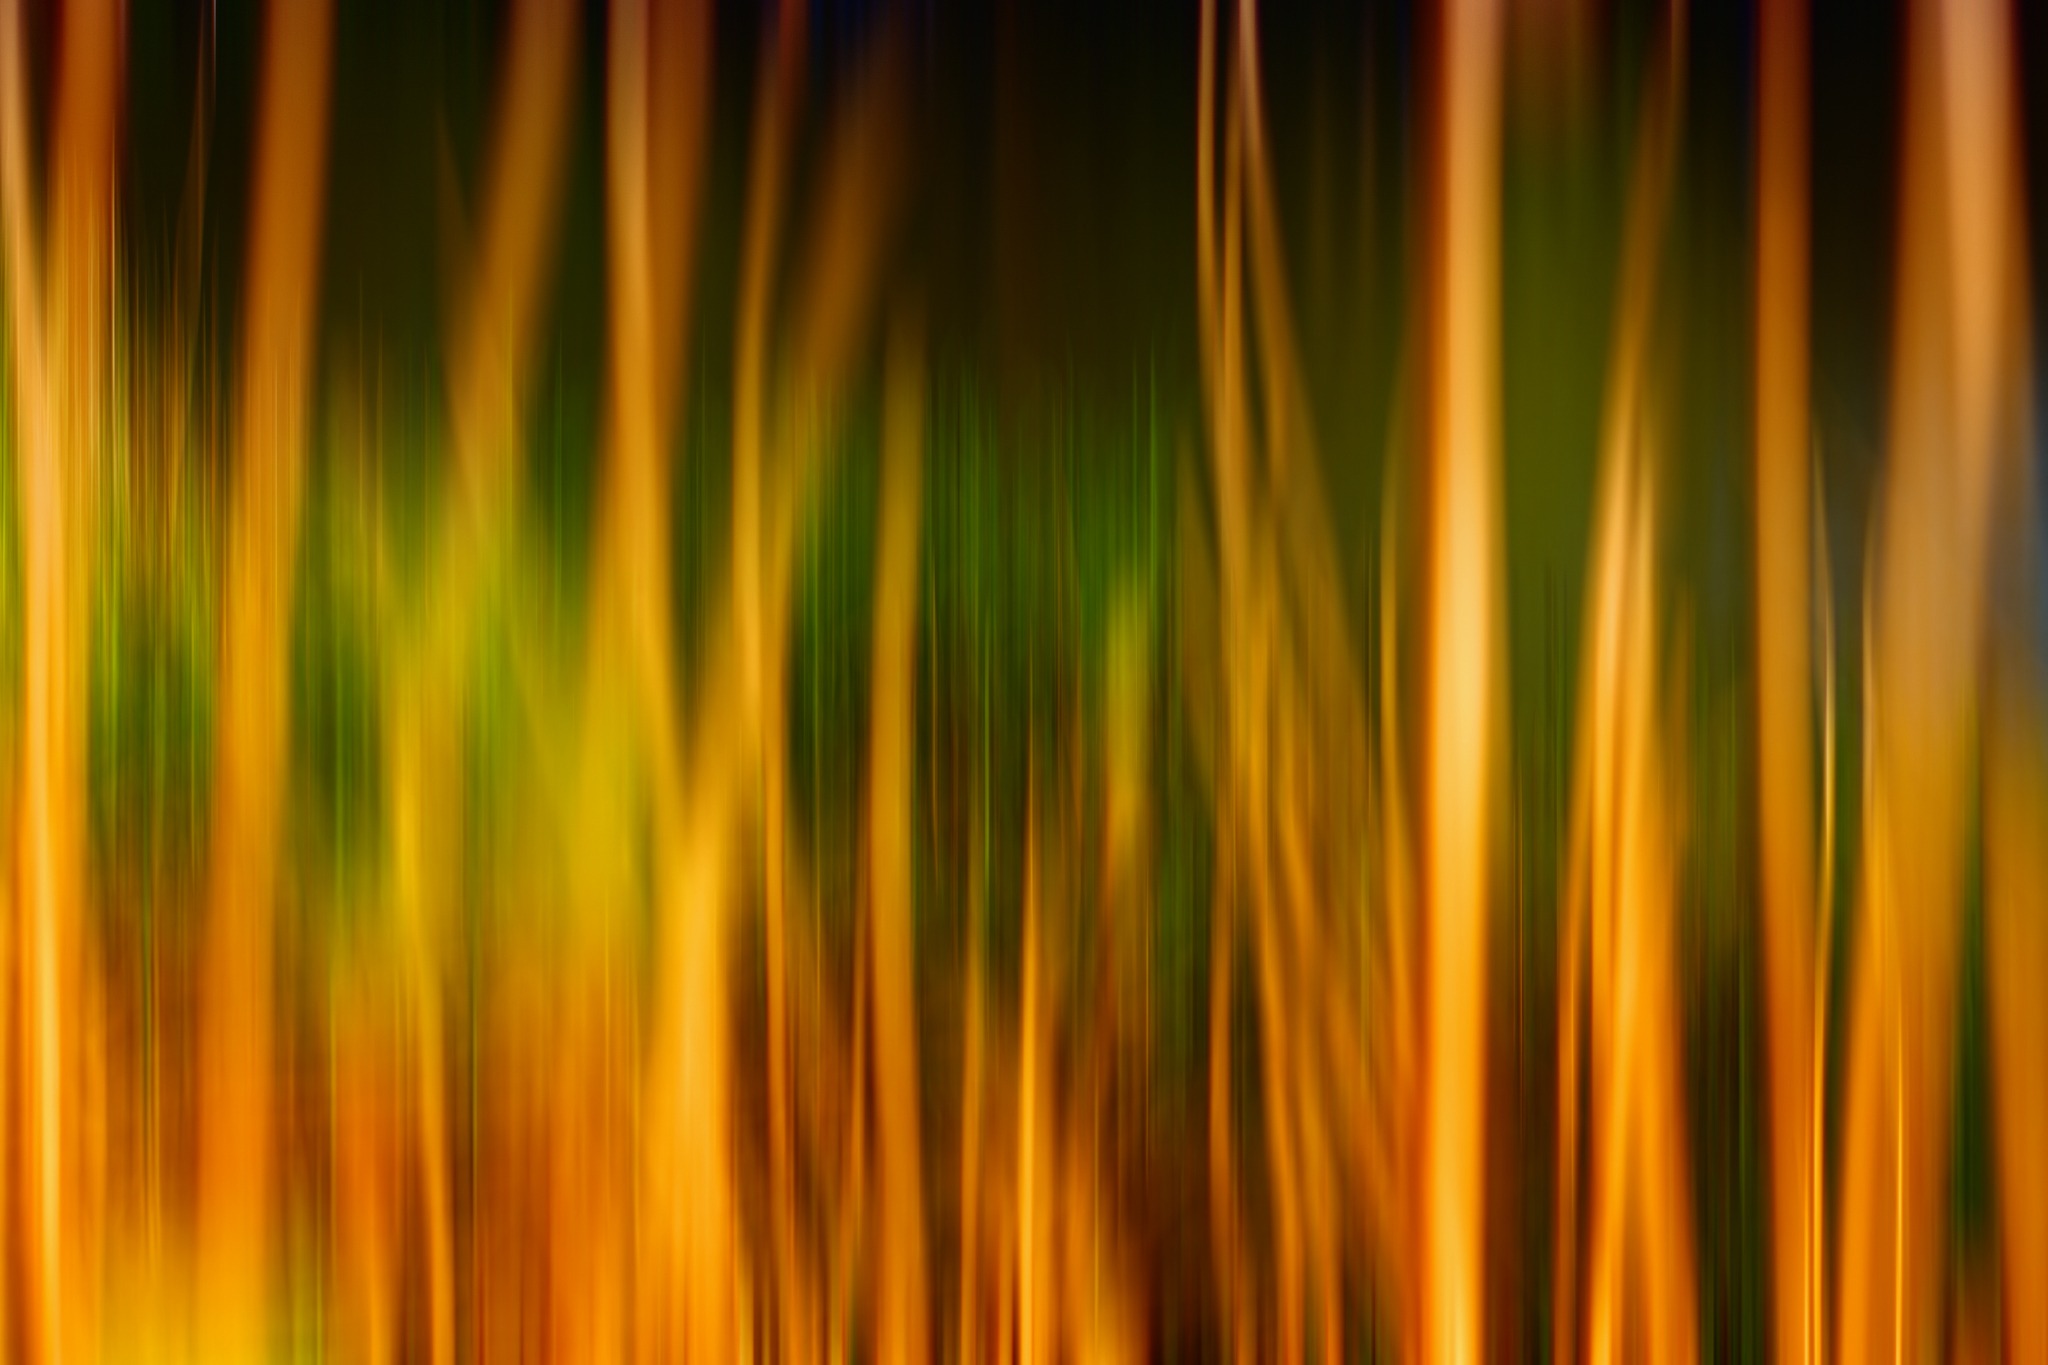
computer, mac, nature, grass, light, sunlight, leaf, line, green, desktop, flame, yellow, aurora, background image, background, wallpaper, pc, grass family, computer wallpaper